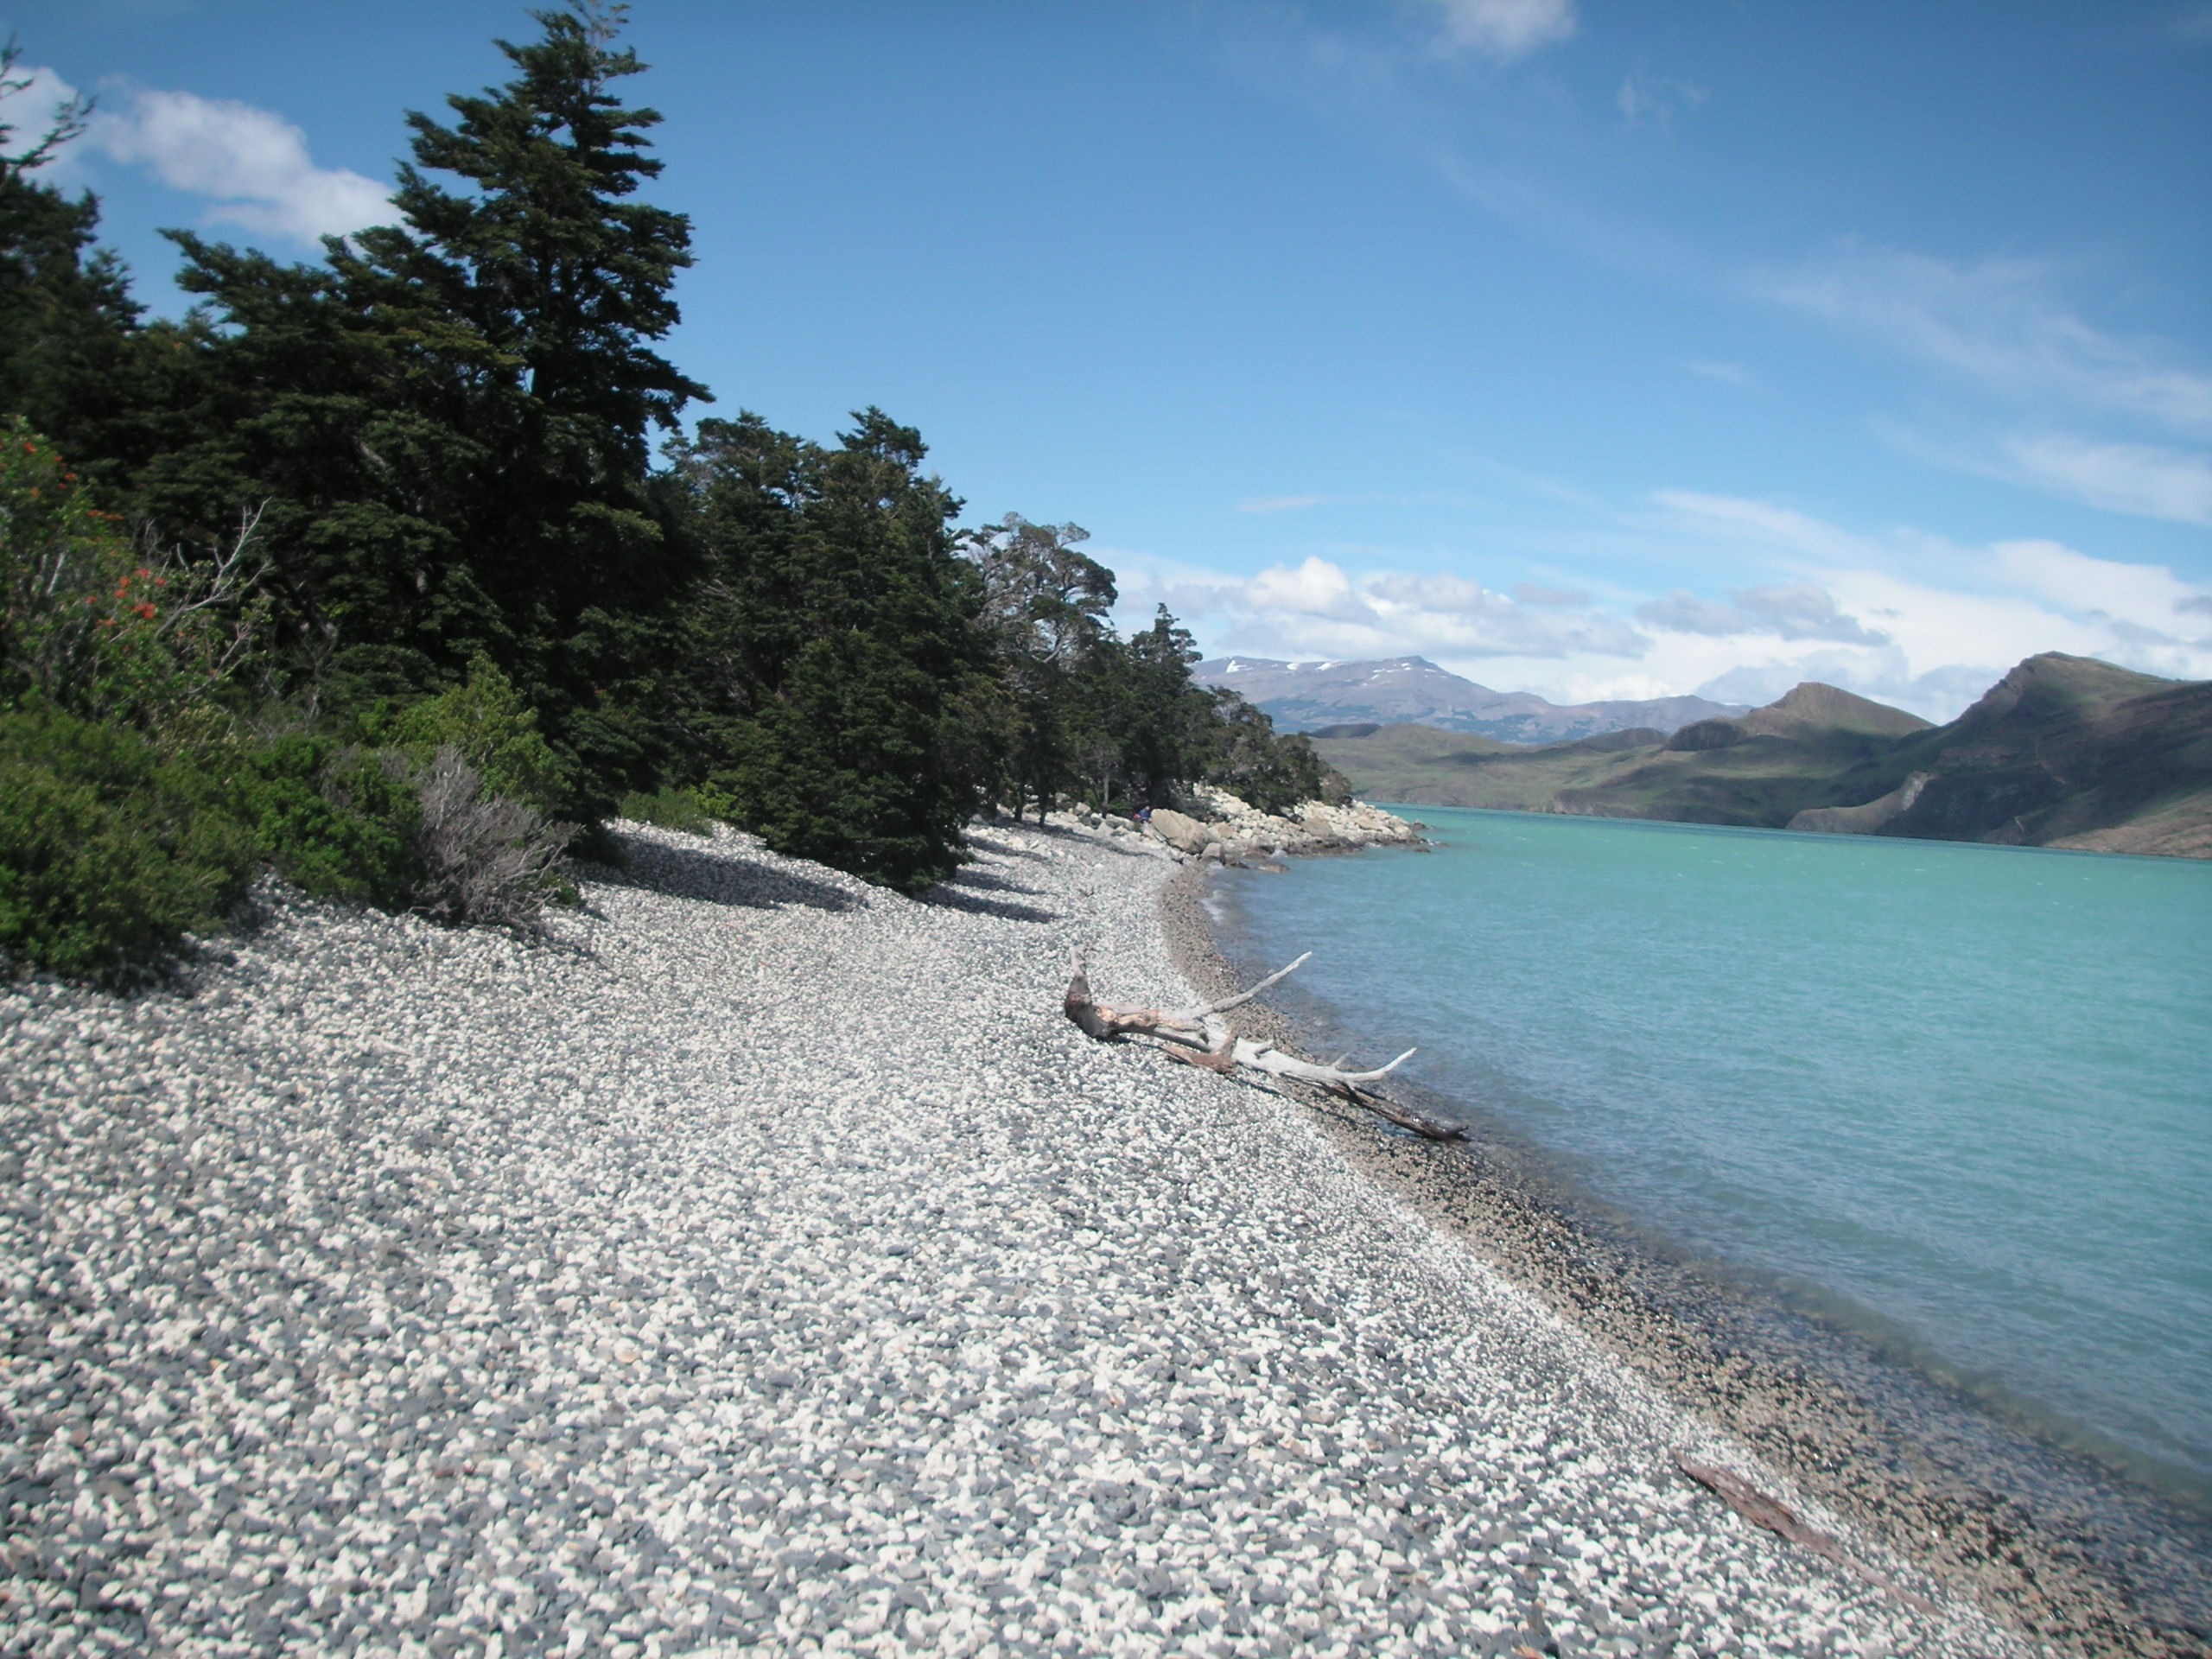
beach, sea, coast, mountain, shore, lake, cove, bay, reservoir, terrain, chile, body of water, glacial lake